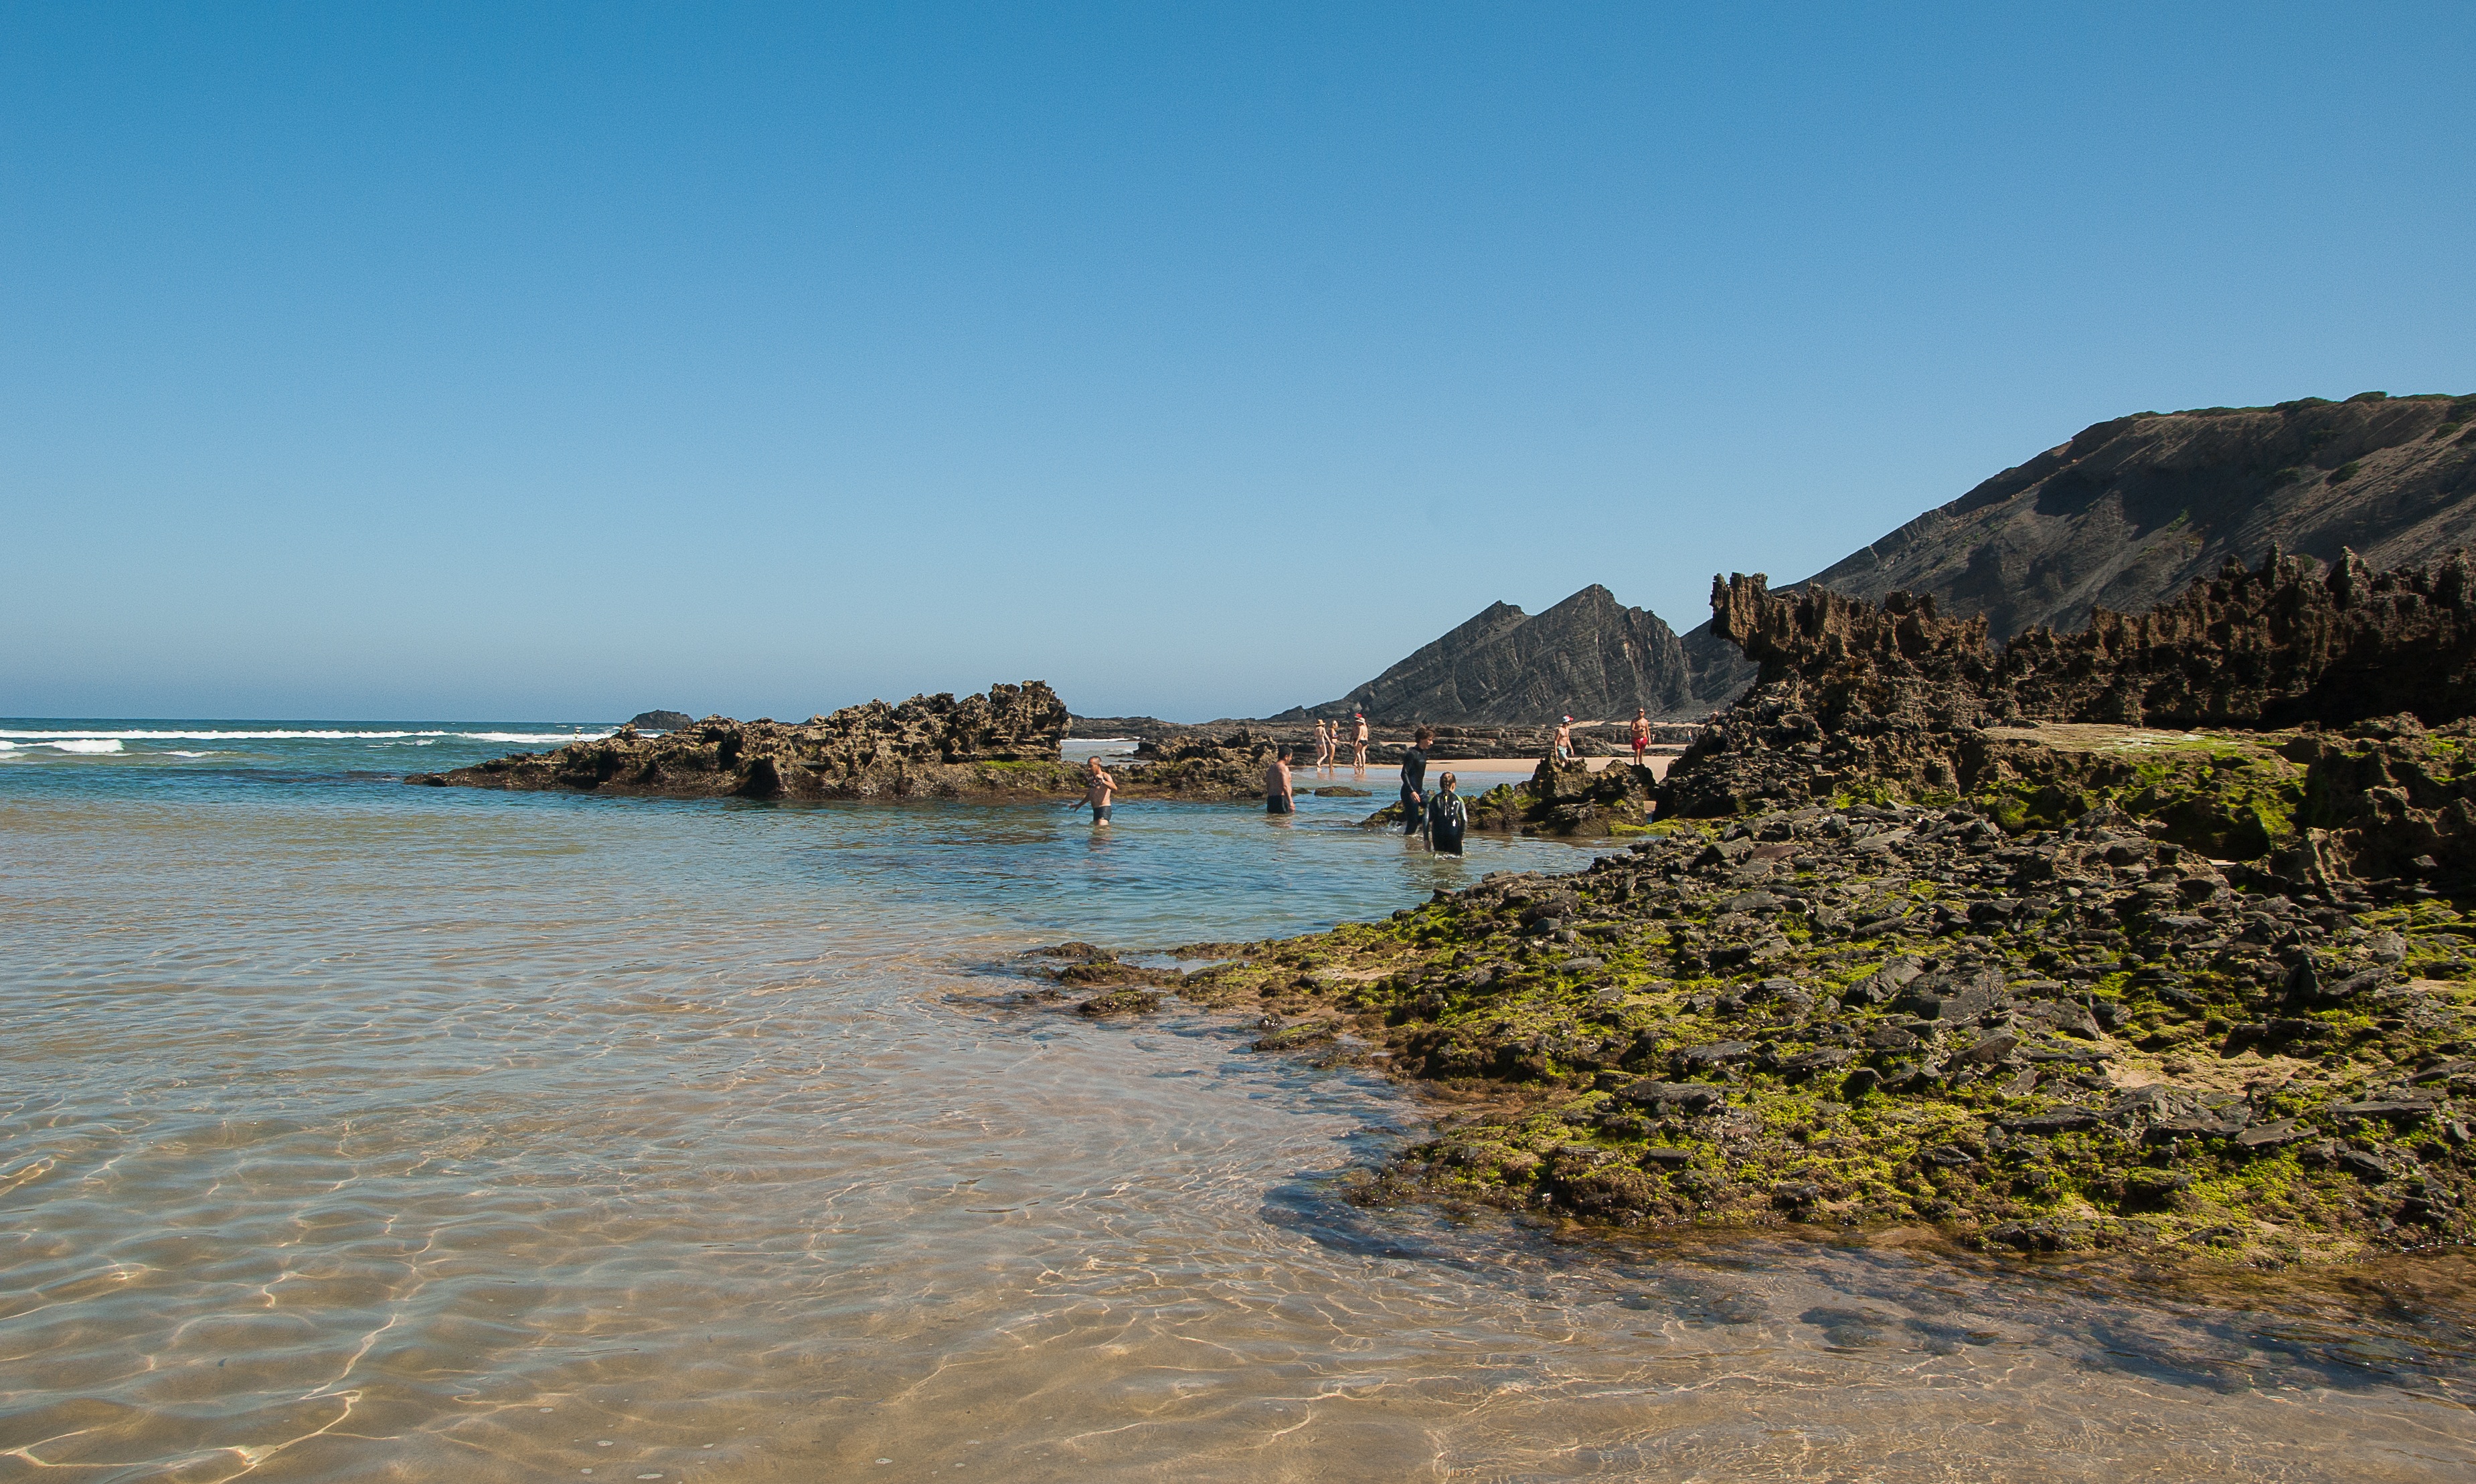
beach, sea, coast, ocean, shore, tide, vacation, cliff, cove, bay, terrain, body of water, cliffs, portugal, cape, atlantic ocean